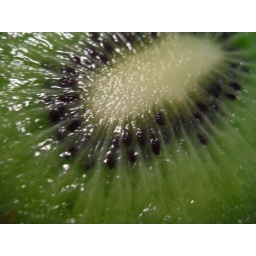
Kiwi fruit in Kiwi land.. lunch at Lakes house